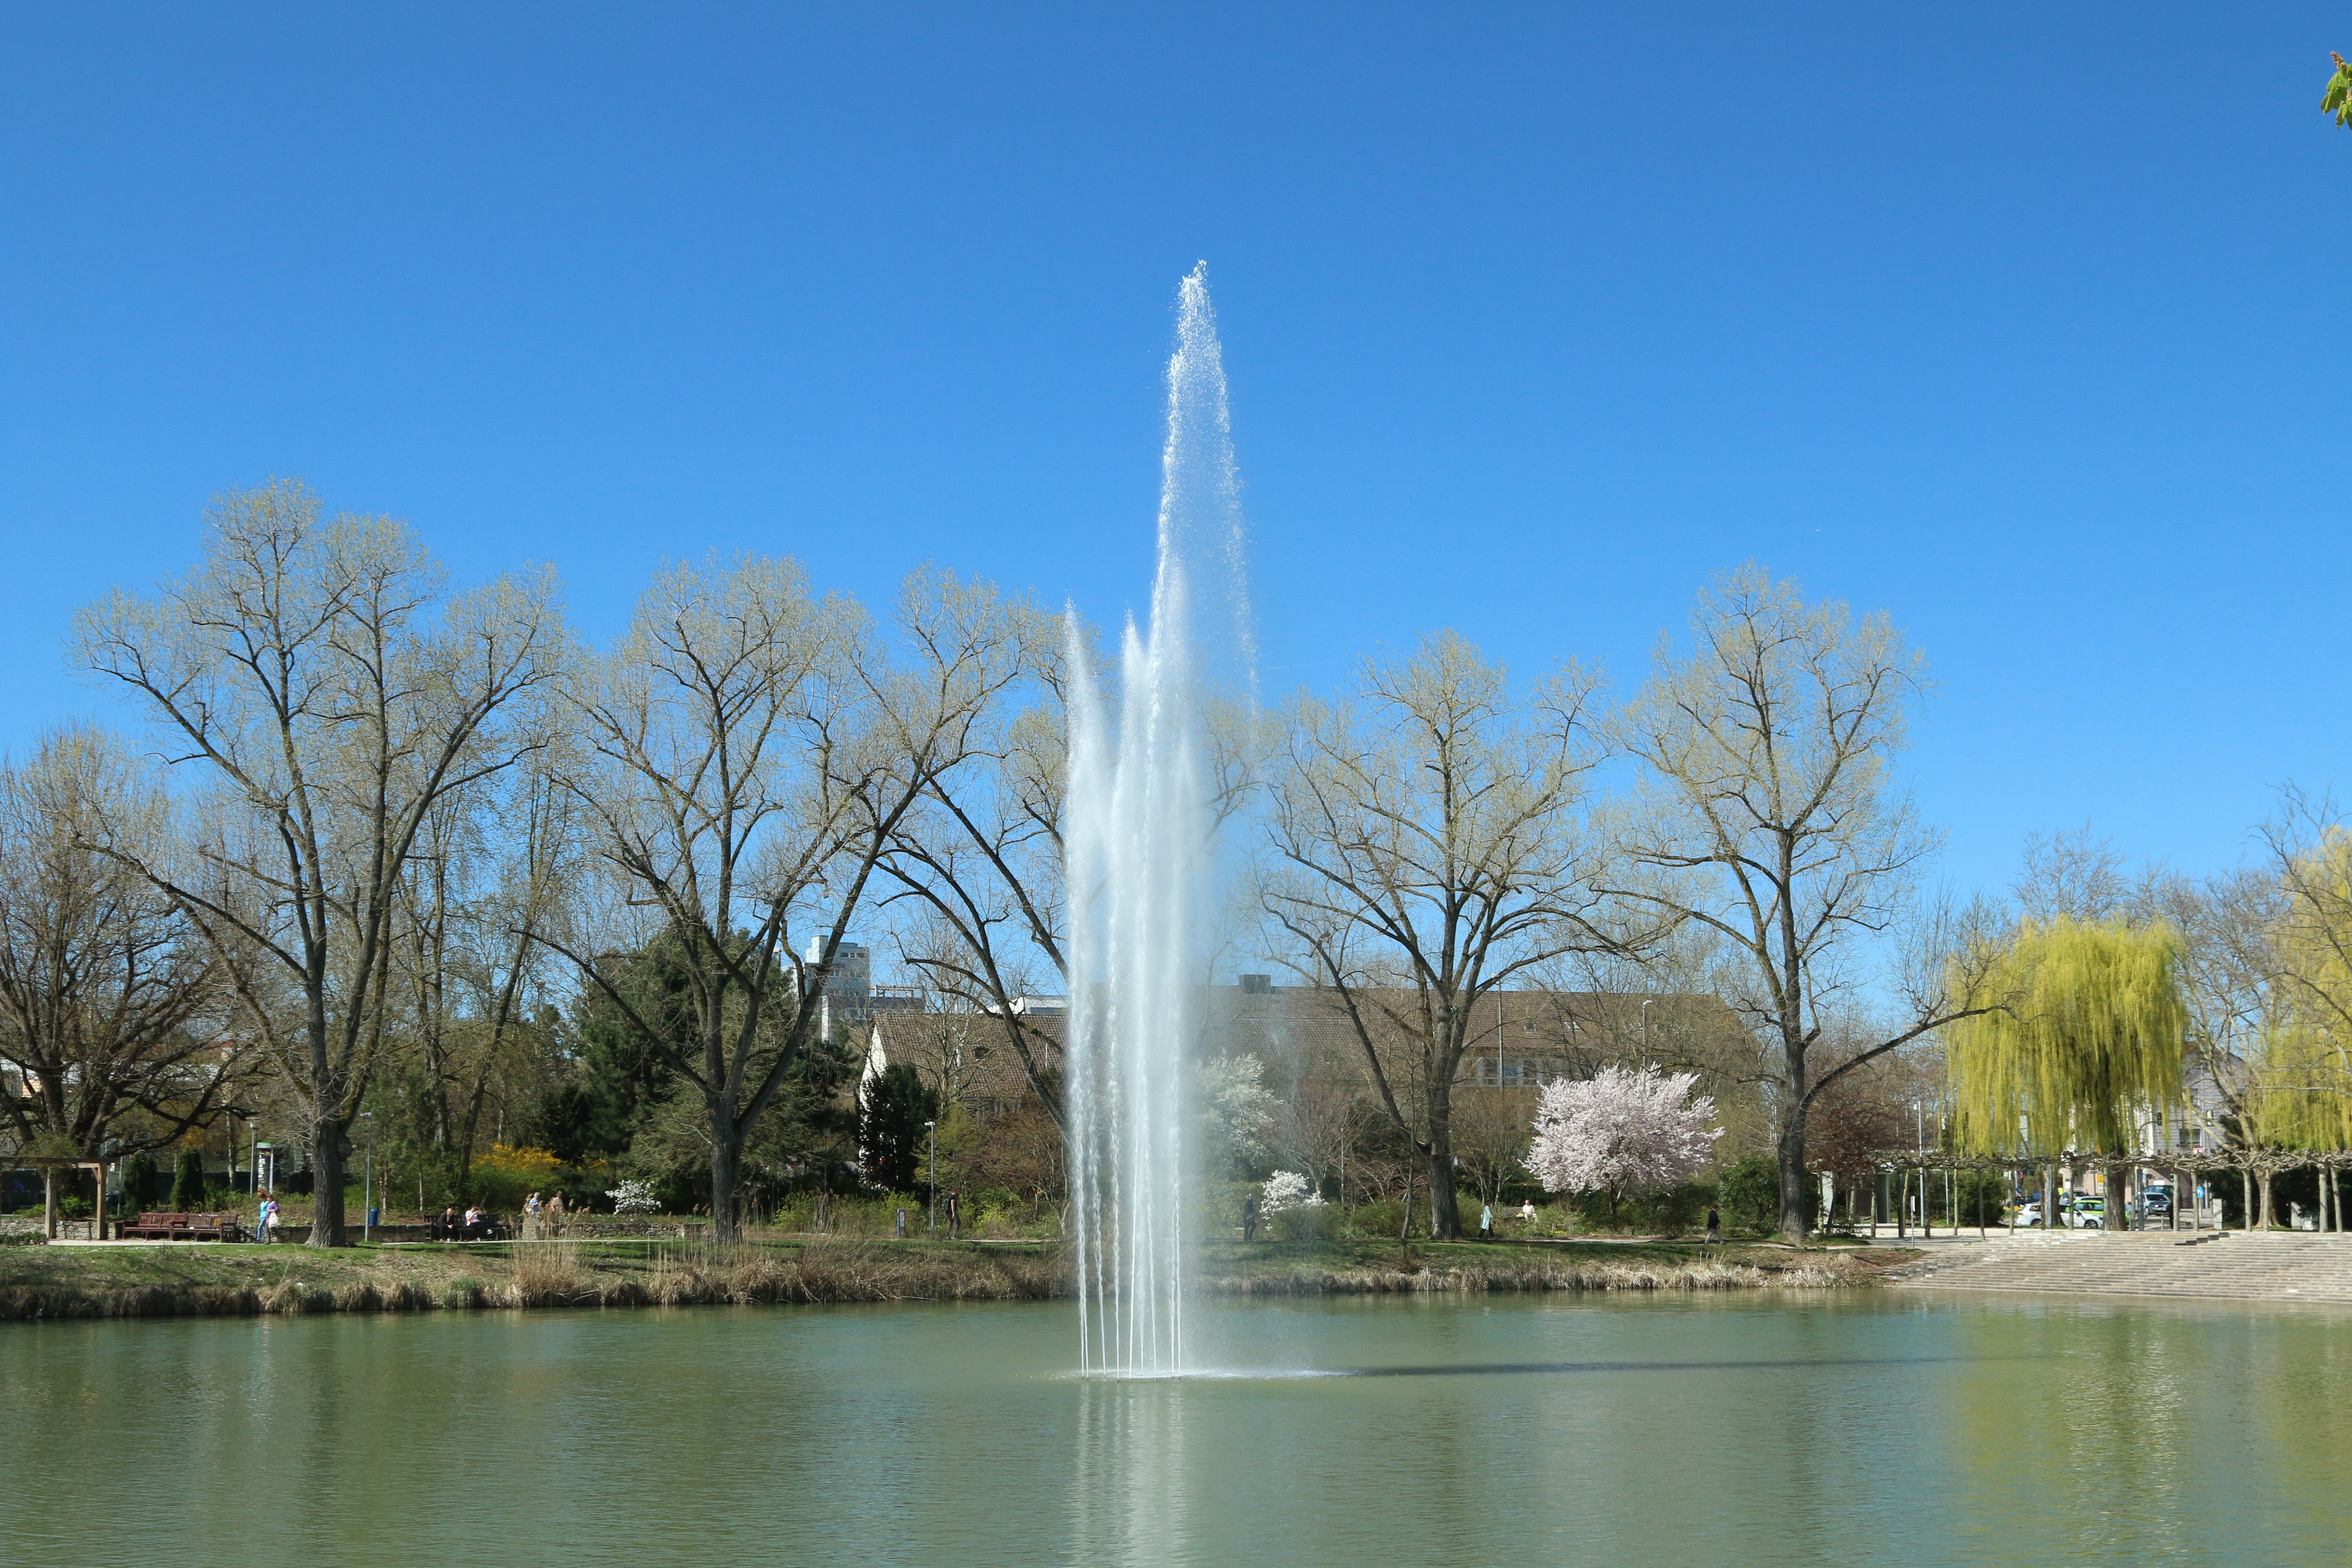
water, lake, town, city, monument, park, landmark, lakeside, city view, homes, fountain, water feature, reflecting pool, baden wurttemberg, b blingen, lower lake